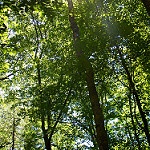
Label: forest